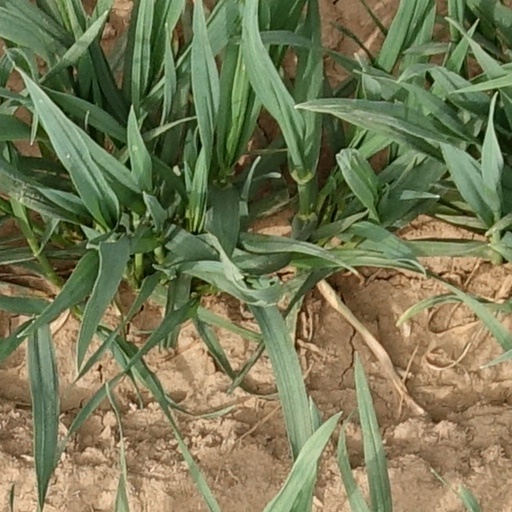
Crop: wheat